Caesars Palace

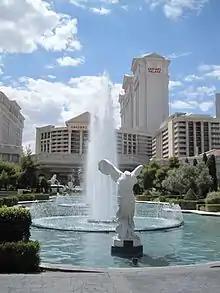
The "Winged Victory of Samothrace" copy in the Caesars fountain with the hotel’s original structure in the background

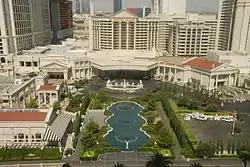
The front of Caesars Palace in 2008

In June 2005, Harrah's Entertainment acquired Caesars Entertainment, Inc. and became the owner of Caesars Palace. Harrah's changed its own name to Caesars Entertainment in 2010, to capitalize on the prestige of the Caesars brand.